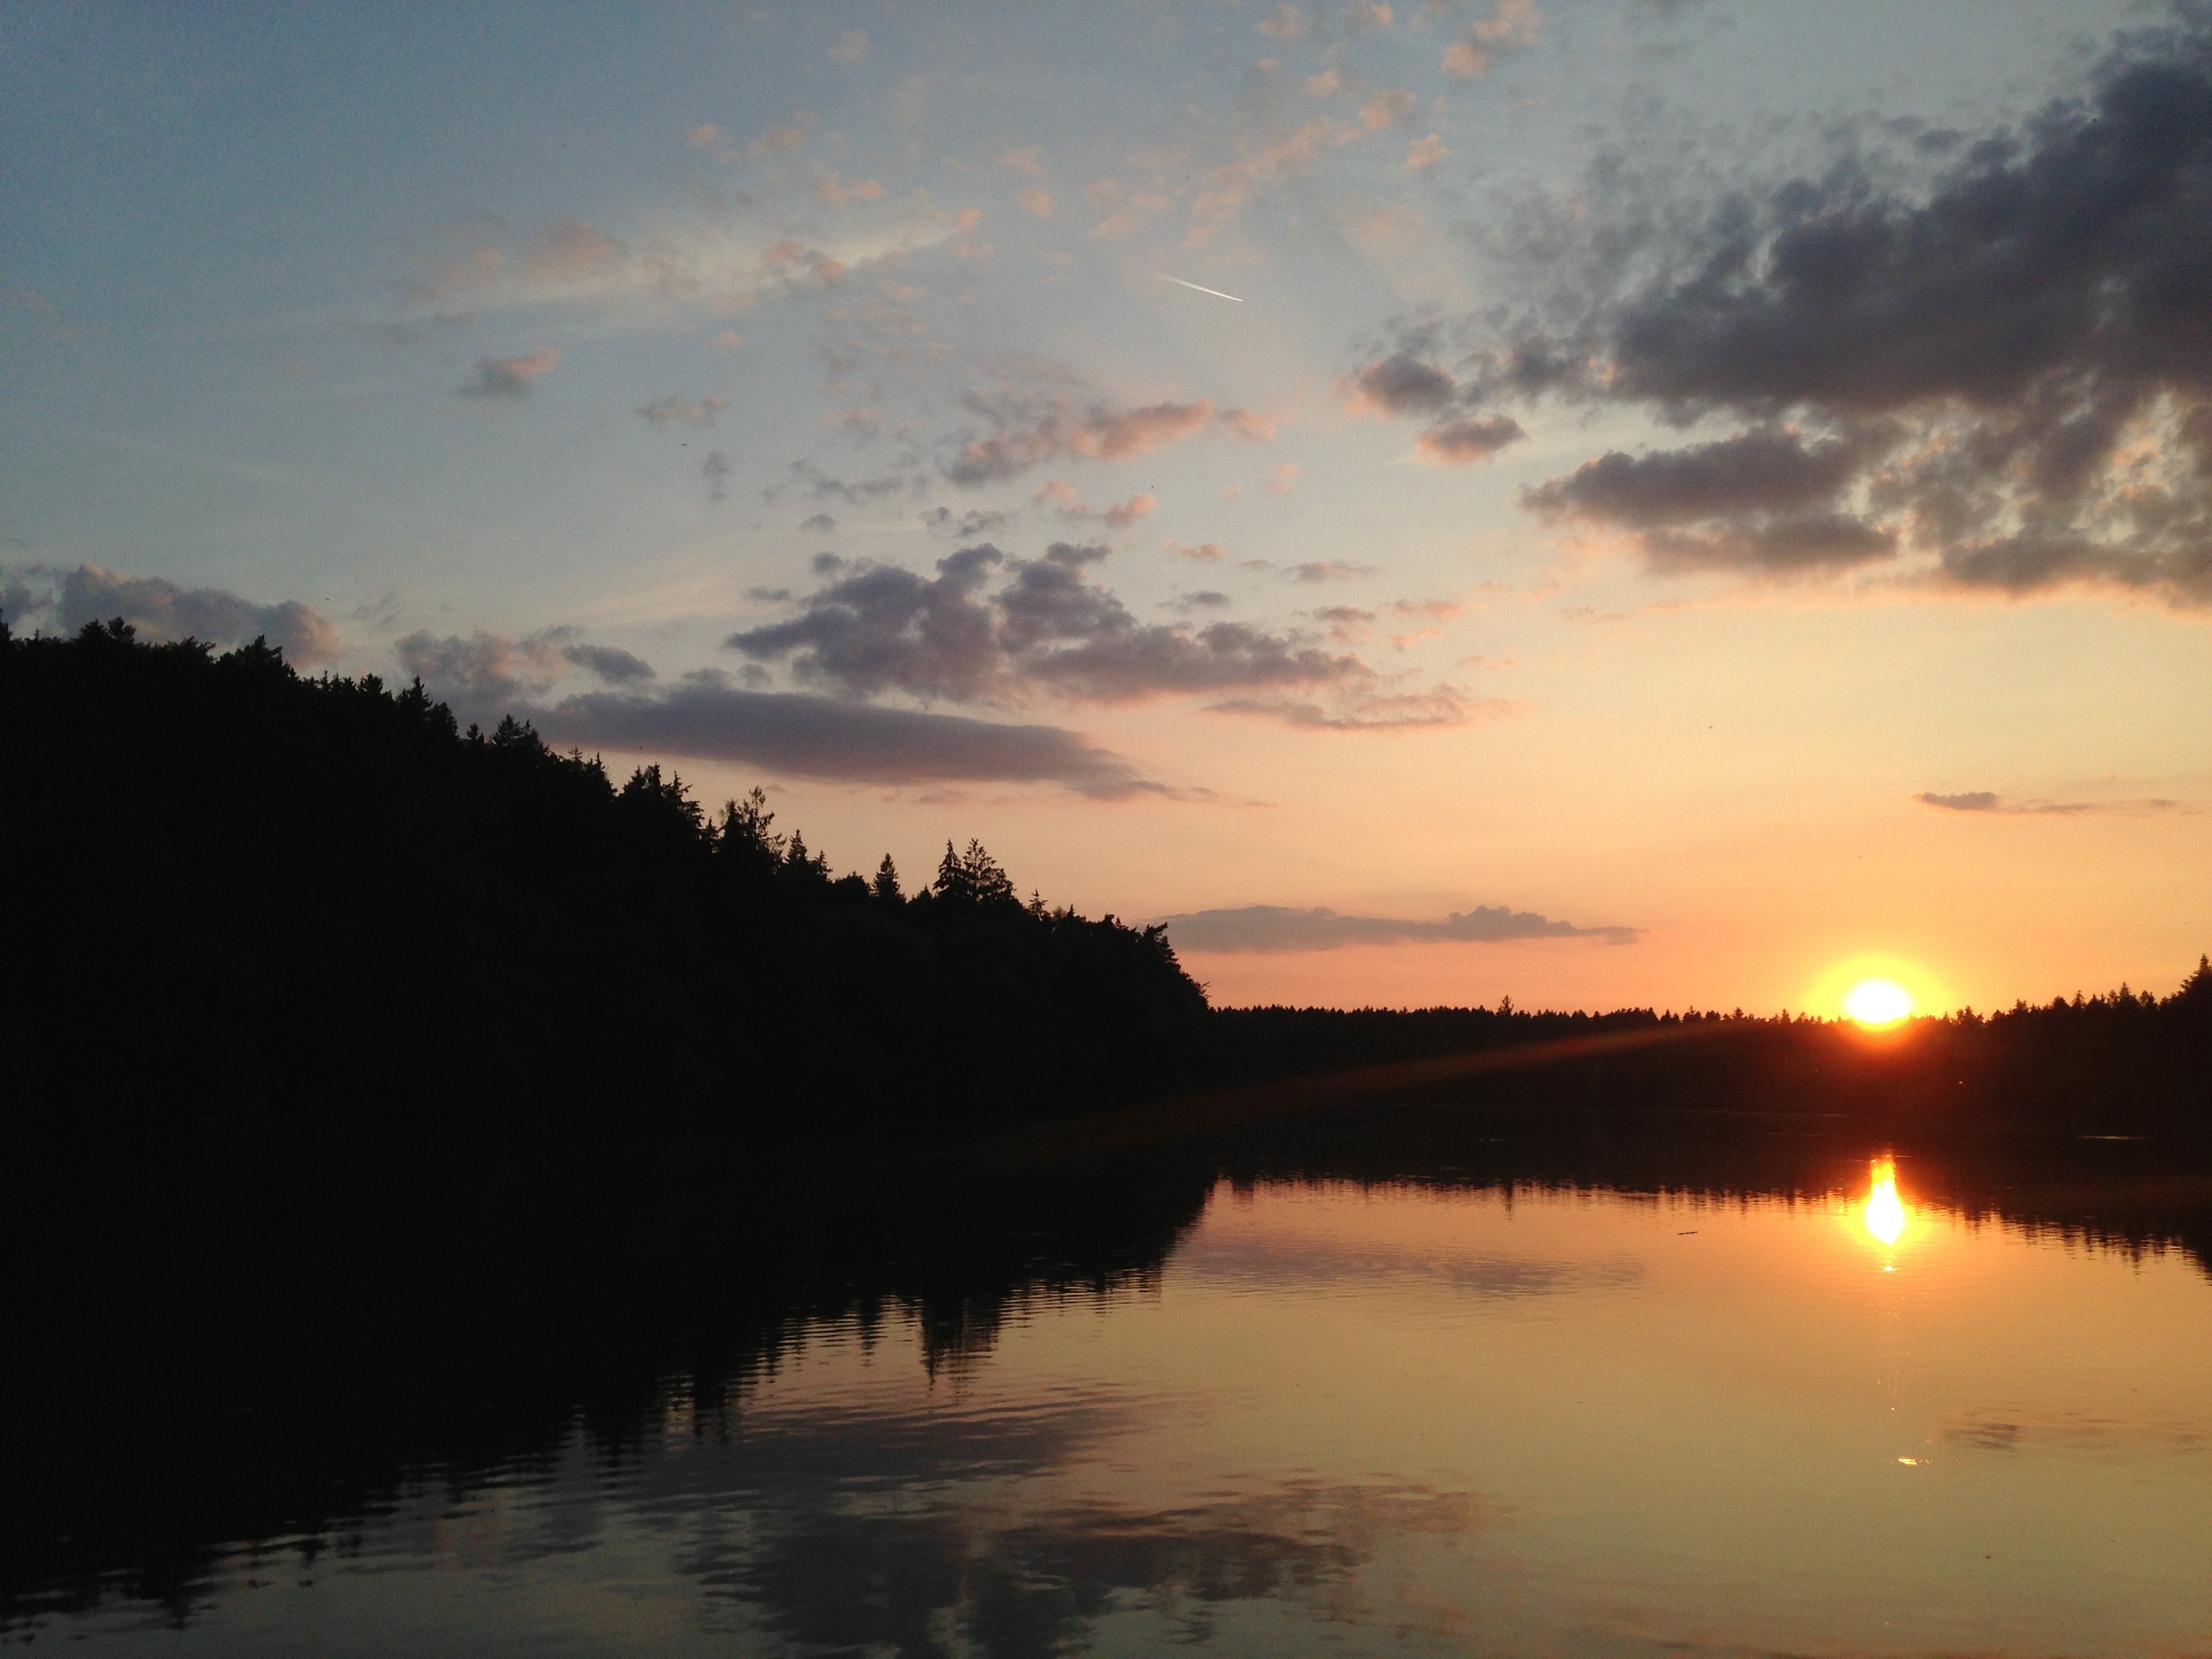
nature, cloud, sunrise, sunset, sunlight, morning, lake, dawn, river, dusk, pond, evening, reflection, loch, afterglow, summer sunset, mirroring the landscape level, atmospheric phenomenon, red sky at morning